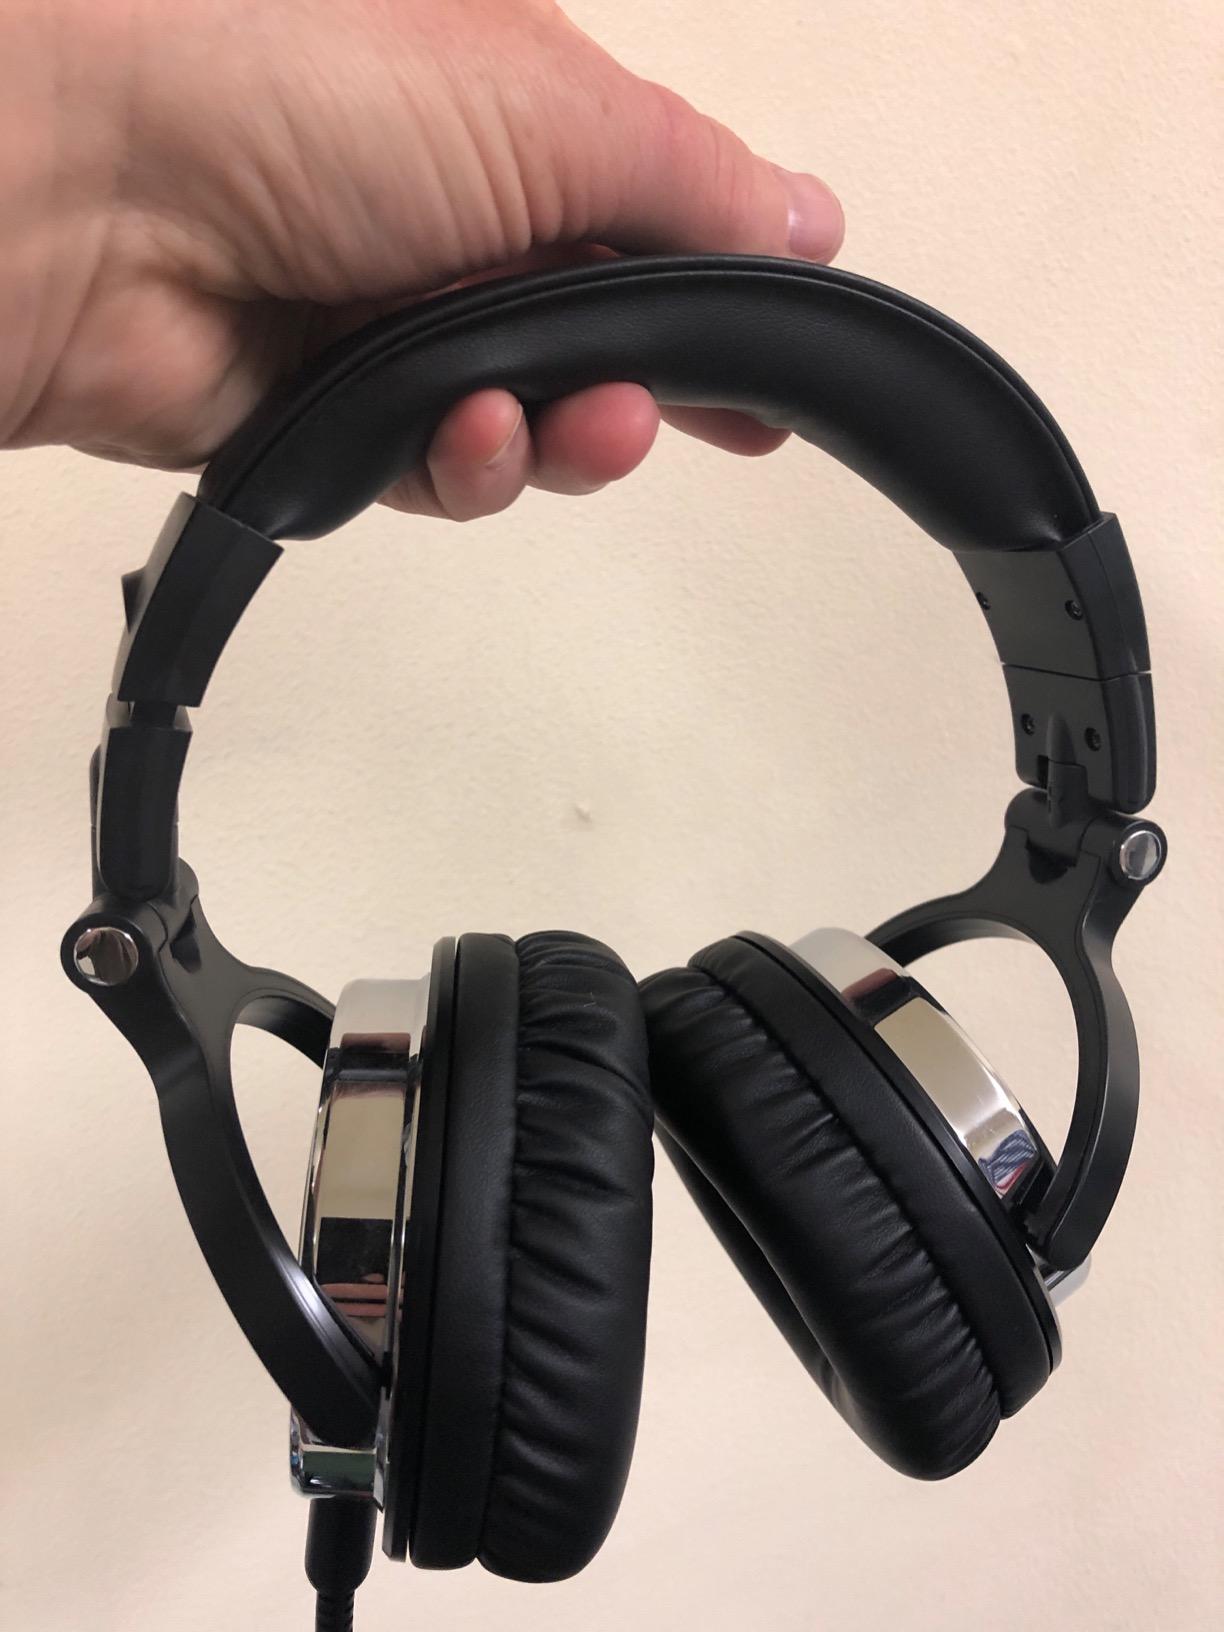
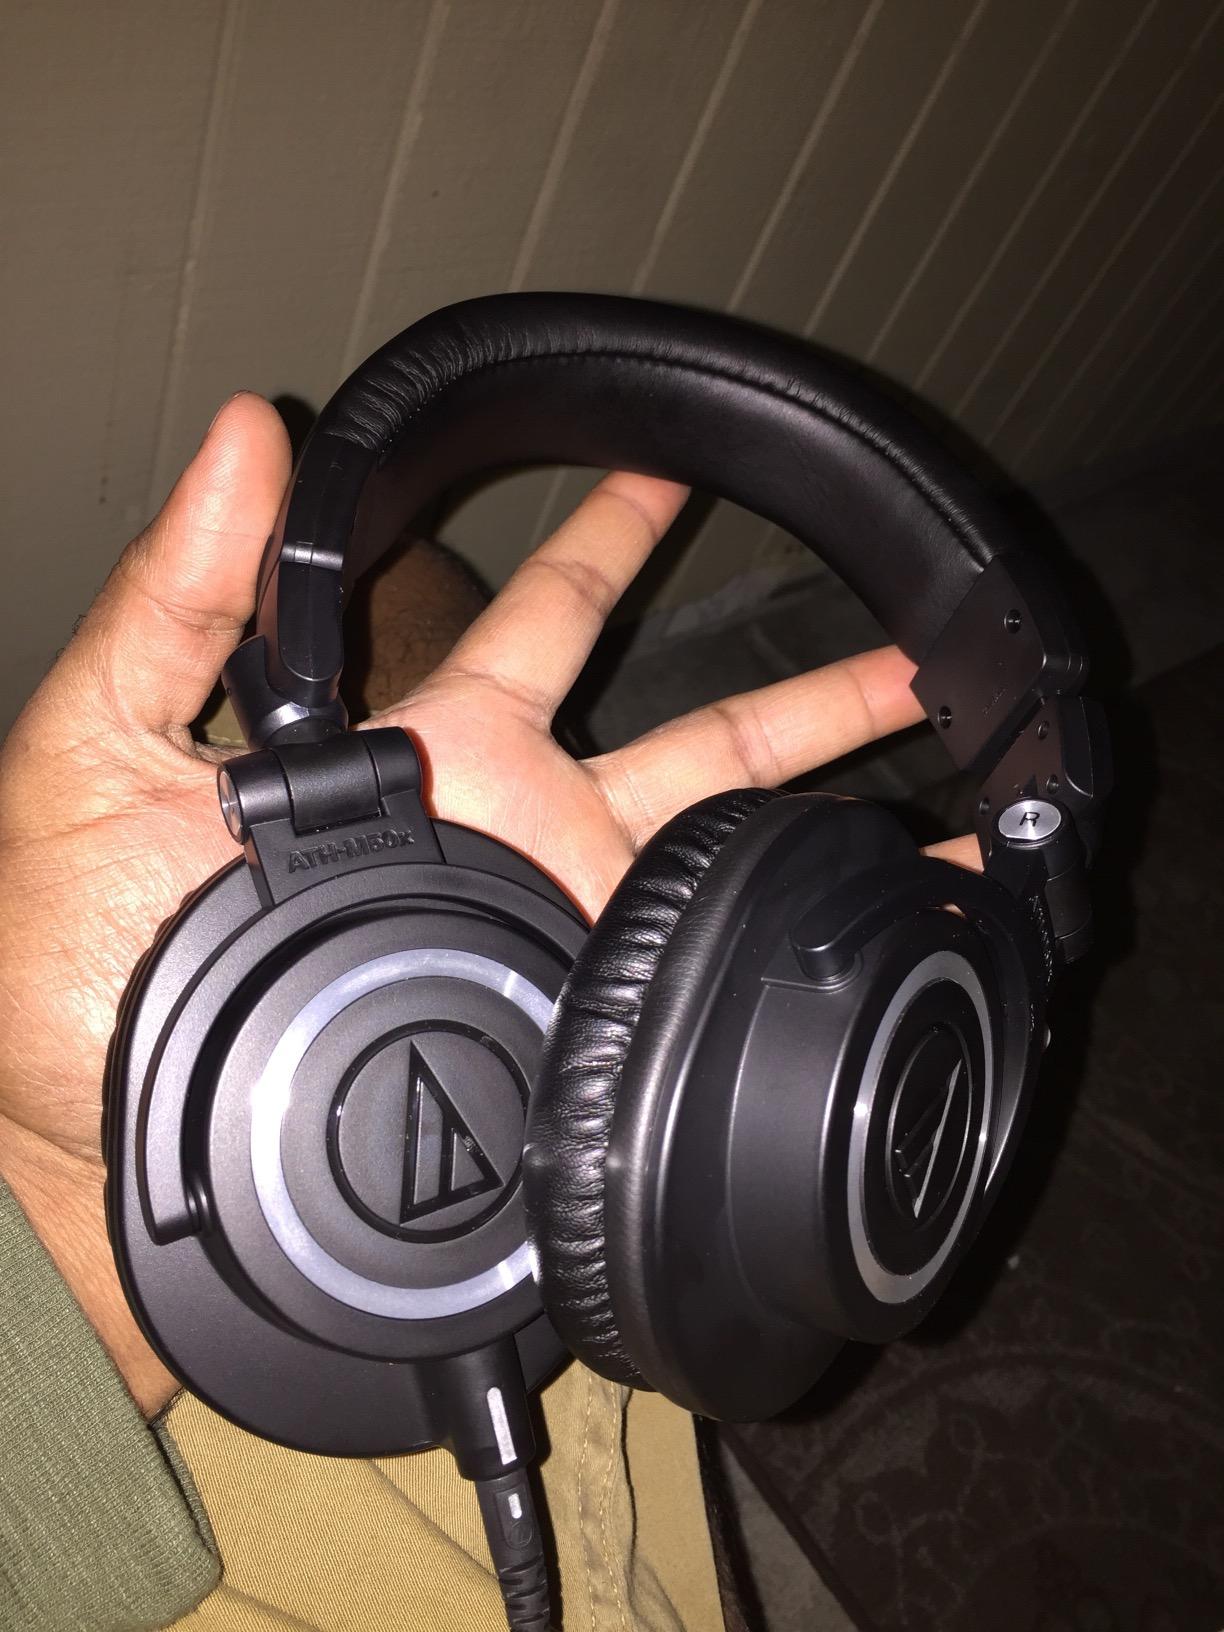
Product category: headphones
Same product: no